The Murderers Are Among Us

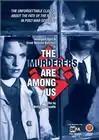
German movie poster

Die Mörder sind unter uns, a German film known in English as Murderers Among Us in the United States or The Murderers Are Among Us in the United Kingdom was one of the first post-World War II German films and the first "Trümmerfilm". It was produced in 1945/46 in the Althoff Studios in Babelsberg and the Jofa-Ateliers in Johannisthal. The film was written and directed by Wolfgang Staudte.